Ōshima, Yamaguchi

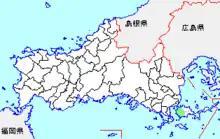
Map of Ōshima, Yamaguchi

As of 2003, the town had an estimated population of 7,072 and a density of 149.55 persons per km. The total area was 47.29 km.